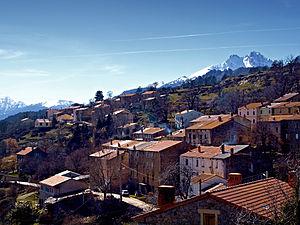
Lozzi est une commune française dans la circonscription départementale de la Haute-Corse et le territoire de la collectivité de Corse. Elle appartient à l'ancienne piève de Niolo. Il s'agit de la plus haute commune de Corse, à 1 041 mètres d'altitude.